Jean Becker (violinist)

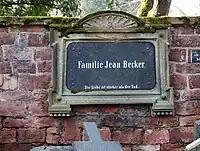
The grave in Mannheim

He studied with Aloys Kettenus and Vincenz Lachner. After a short period as a conductor at Mannheim, he entered upon a series of concert tours (1858). He finally settled in Florence, Italy, where he was the founder and first violinist of the Florentine Quartet which was famous throughout the world at the time.